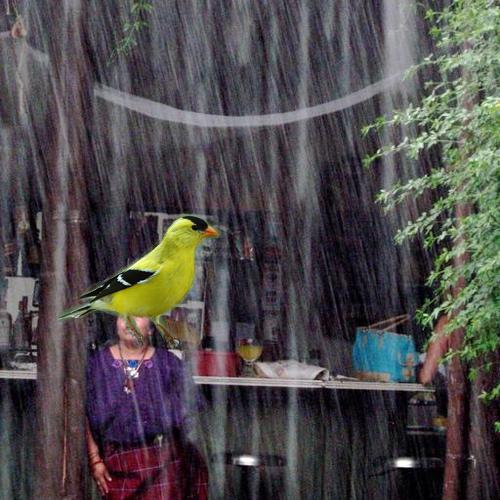
Bird species: American_Goldfinch
Bird type: landbird
Background: land